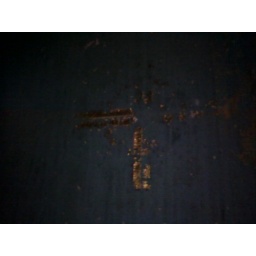
cross on the wall a former chuch in mt. adams (cincinnati) - needs more flash